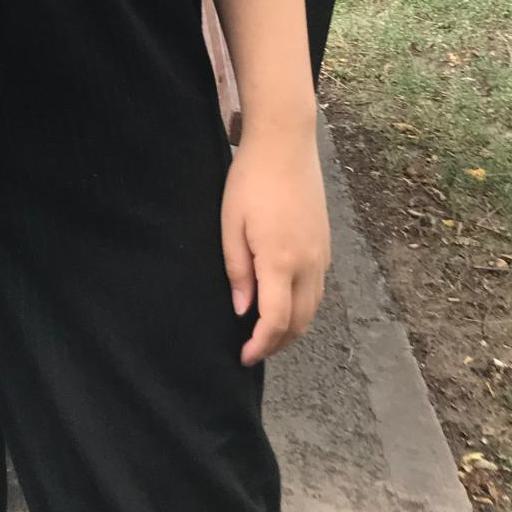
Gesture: no_gesture